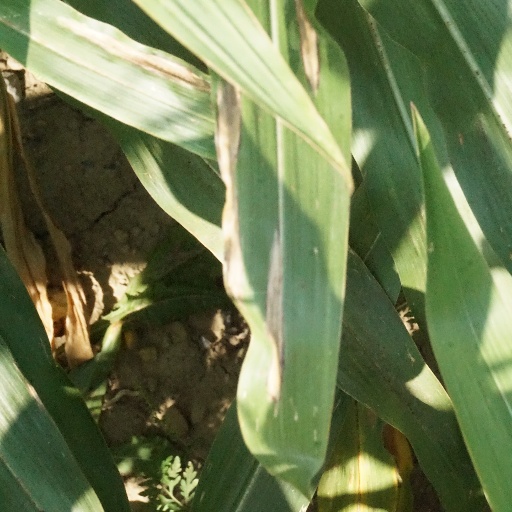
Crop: maize; corn